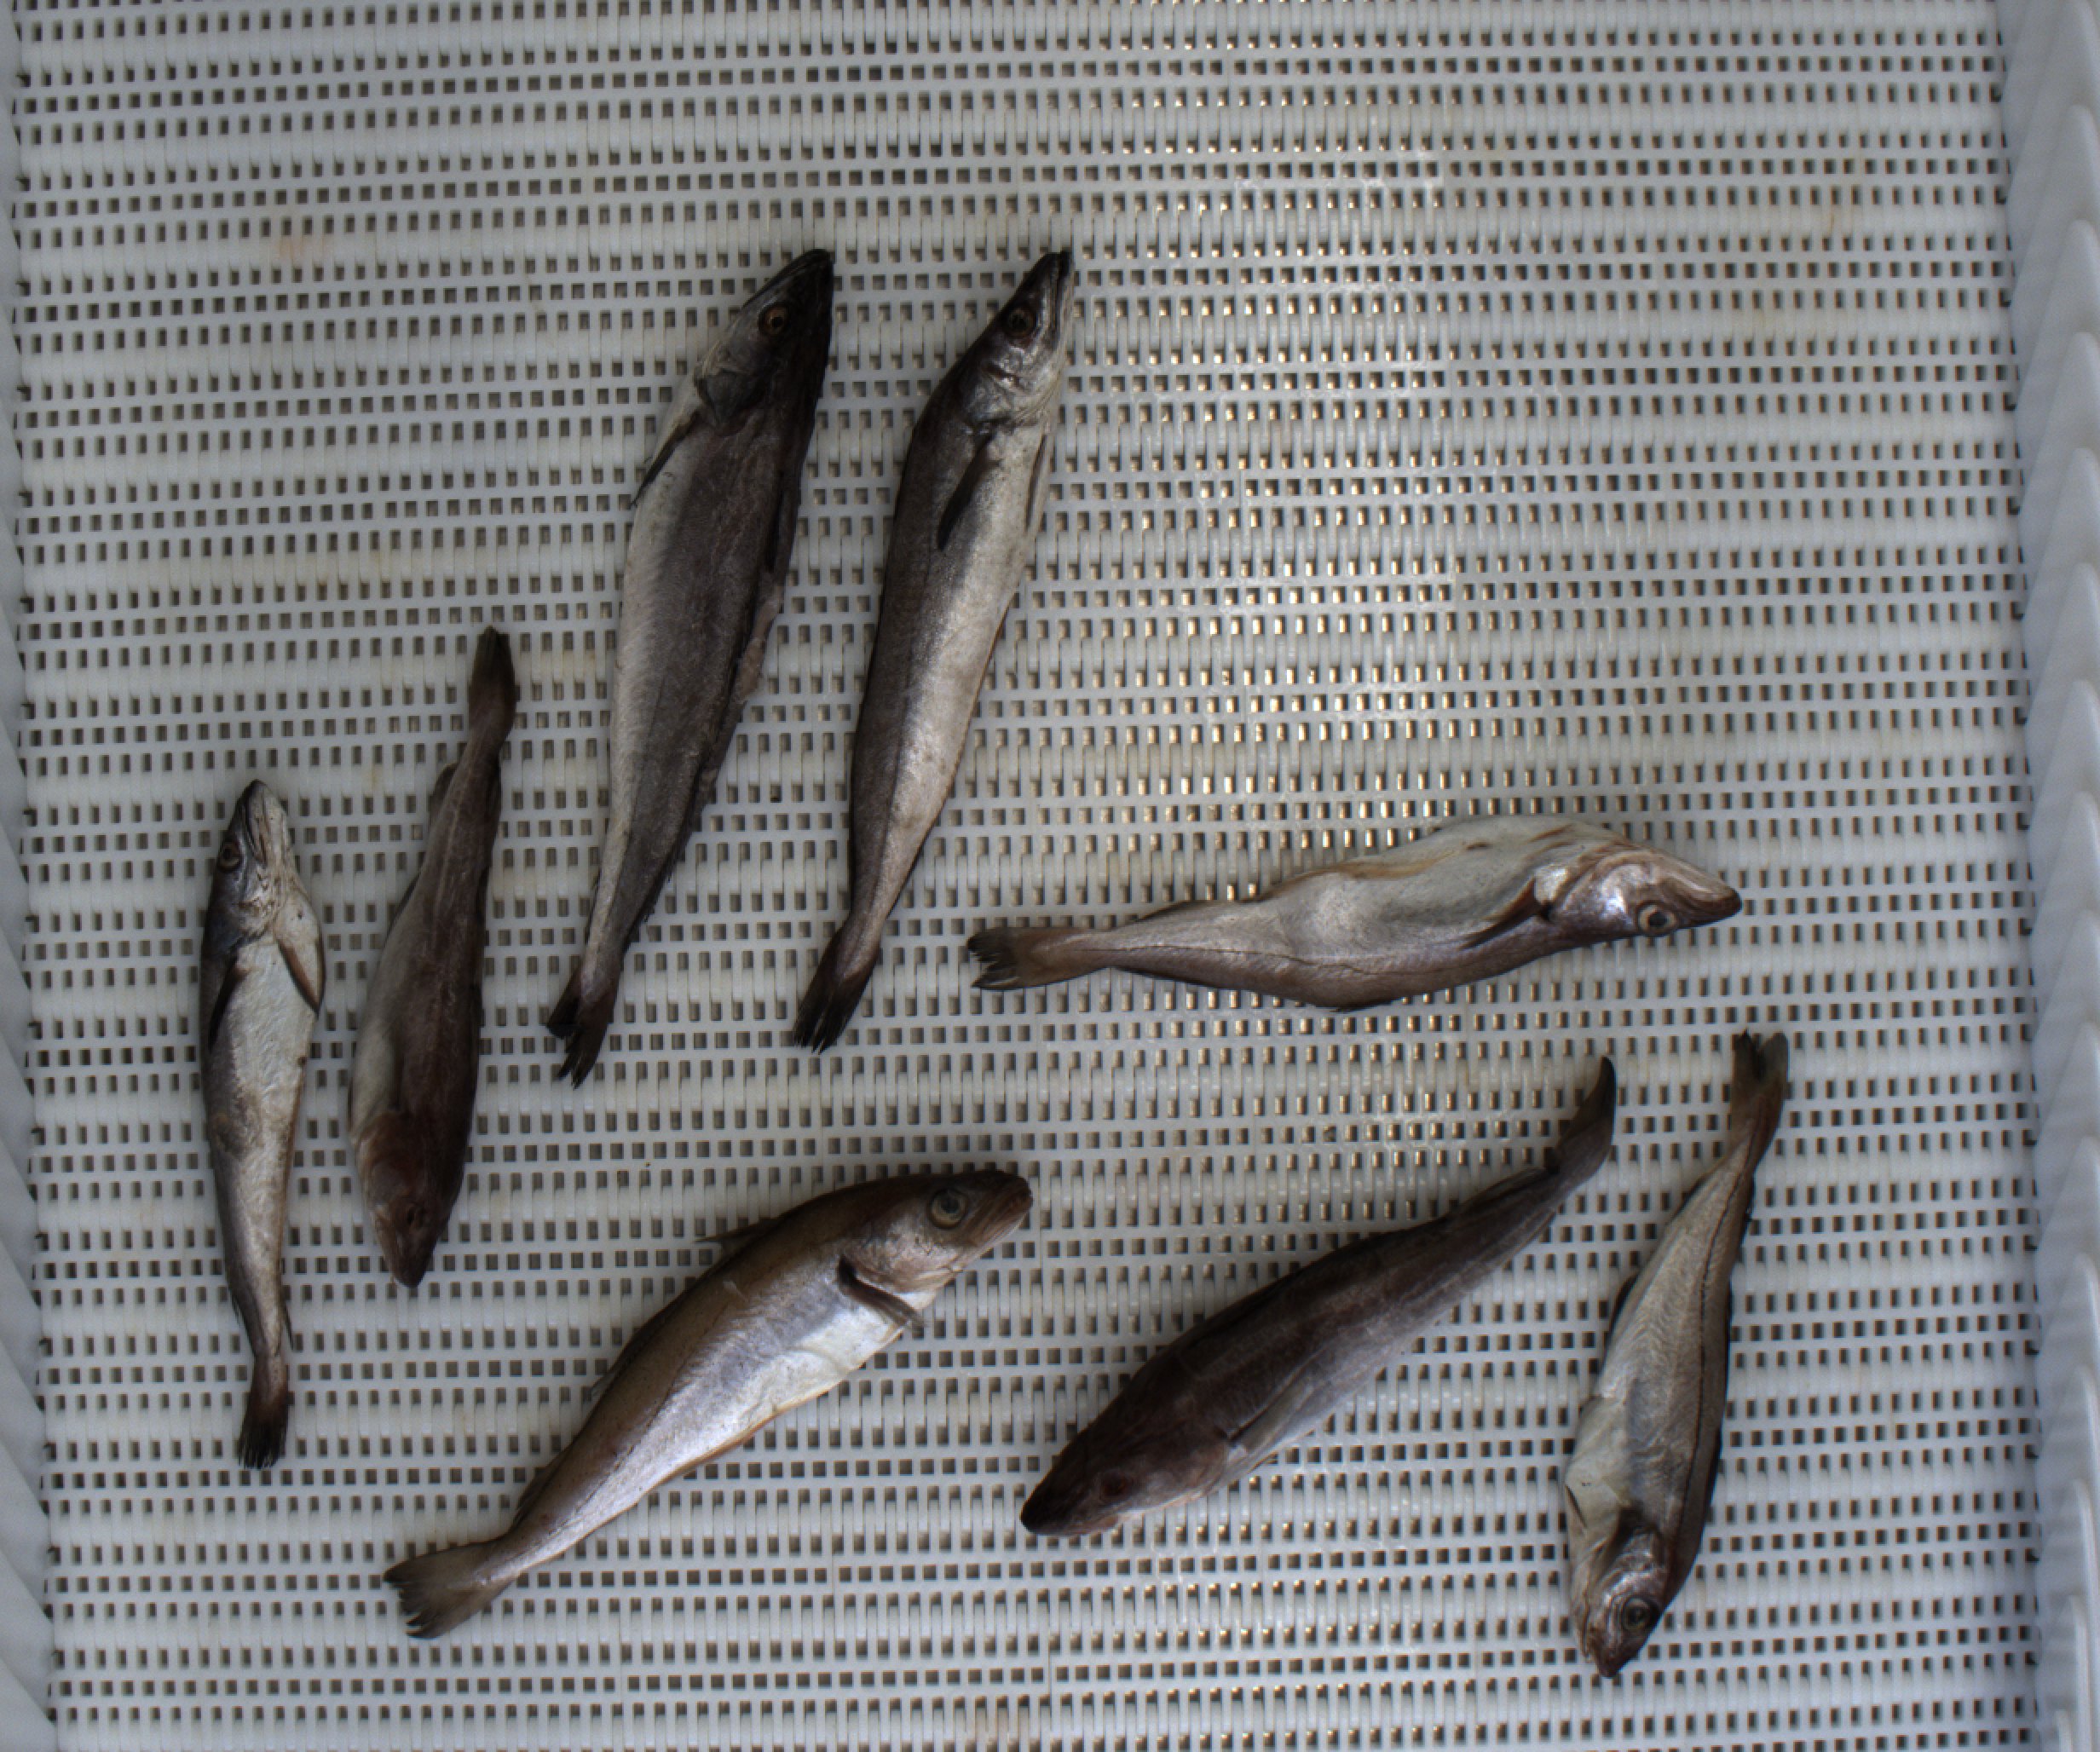
Total fish: 8
Cod: 2
Haddock: 1
Whiting: 2
Hake: 3
Horse mackerel: 0
Saithe: 0
Other: 0